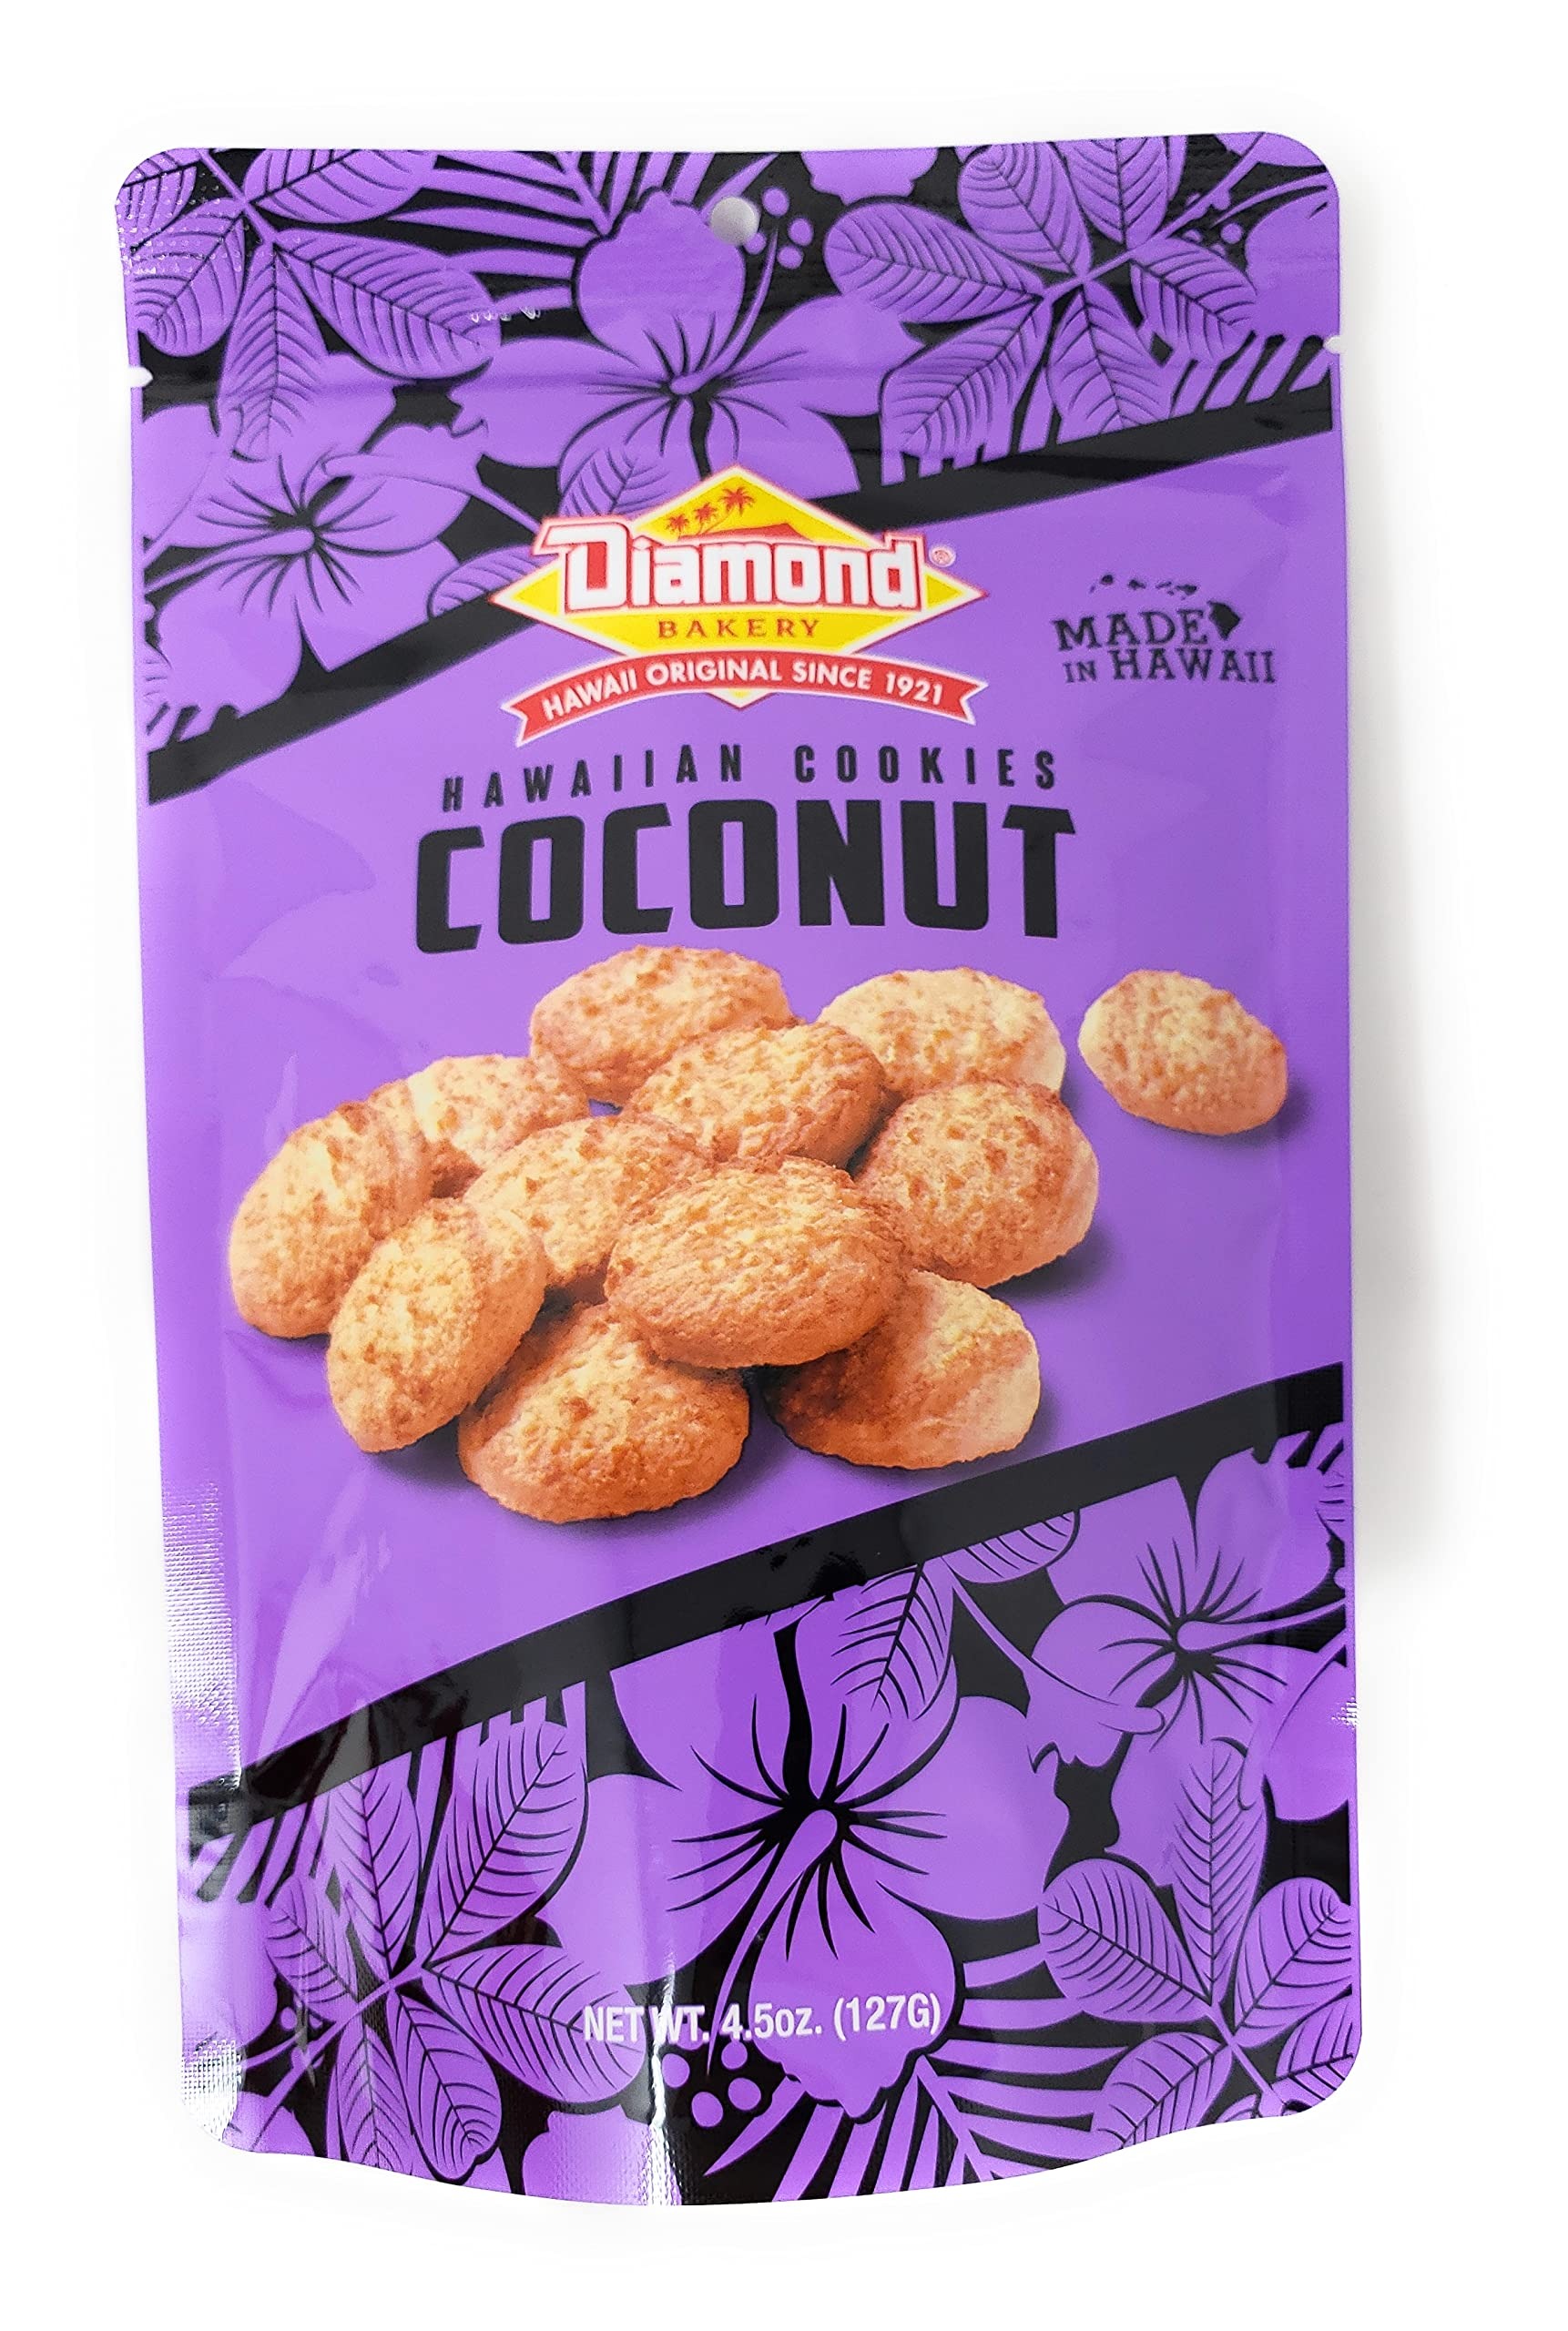
Item Name: Diamond Bakery Hawaiian Coconut Cookies 4.5 oz
Bullet Point 1: Coconut flavored infused cookies from Diamond Bakery, Hawaii's most famous bakery!
Bullet Point 2: Freshly made daily! How does Diamond Bakery live up to the famous Diamond Head landmark it was named after Well, all their products are baked, wrapped and boxed fresh every single day so you can experience the finest taste of Aloha!
Bullet Point 3: Nearly 100 years of deliciousness! Since 1921, Diamond Bakery has been a part of Hawaii family traditions with recipes that created their delicious shortbreads, pilot crackers, snacks, and cookies.
Bullet Point 4: Grab and go in a resealable bag!
Bullet Point 5: Unit count type: Ounce
Value: 4.5
Unit: Ounce

Price: 5.865